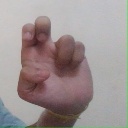
अक्षर: अ